David Mendes da Silva

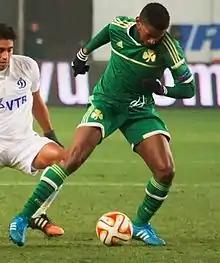
Mendes da Silva playing for Panathinaikos in 2014

In 2010 he transferred for an undisclosed fee to Red Bull Salzburg, whose coach Huub Stevens had identified Mendes da Silva as a major transfer target; he signed a three-year contract with the Austrian side. He had previously worked with Stevens' assistant Ton Lokhoff during his spell at NAC Breda.